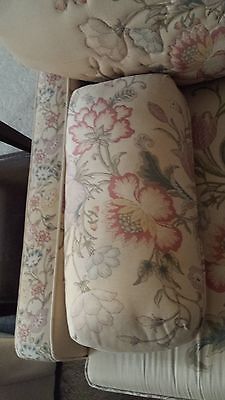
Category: sofa